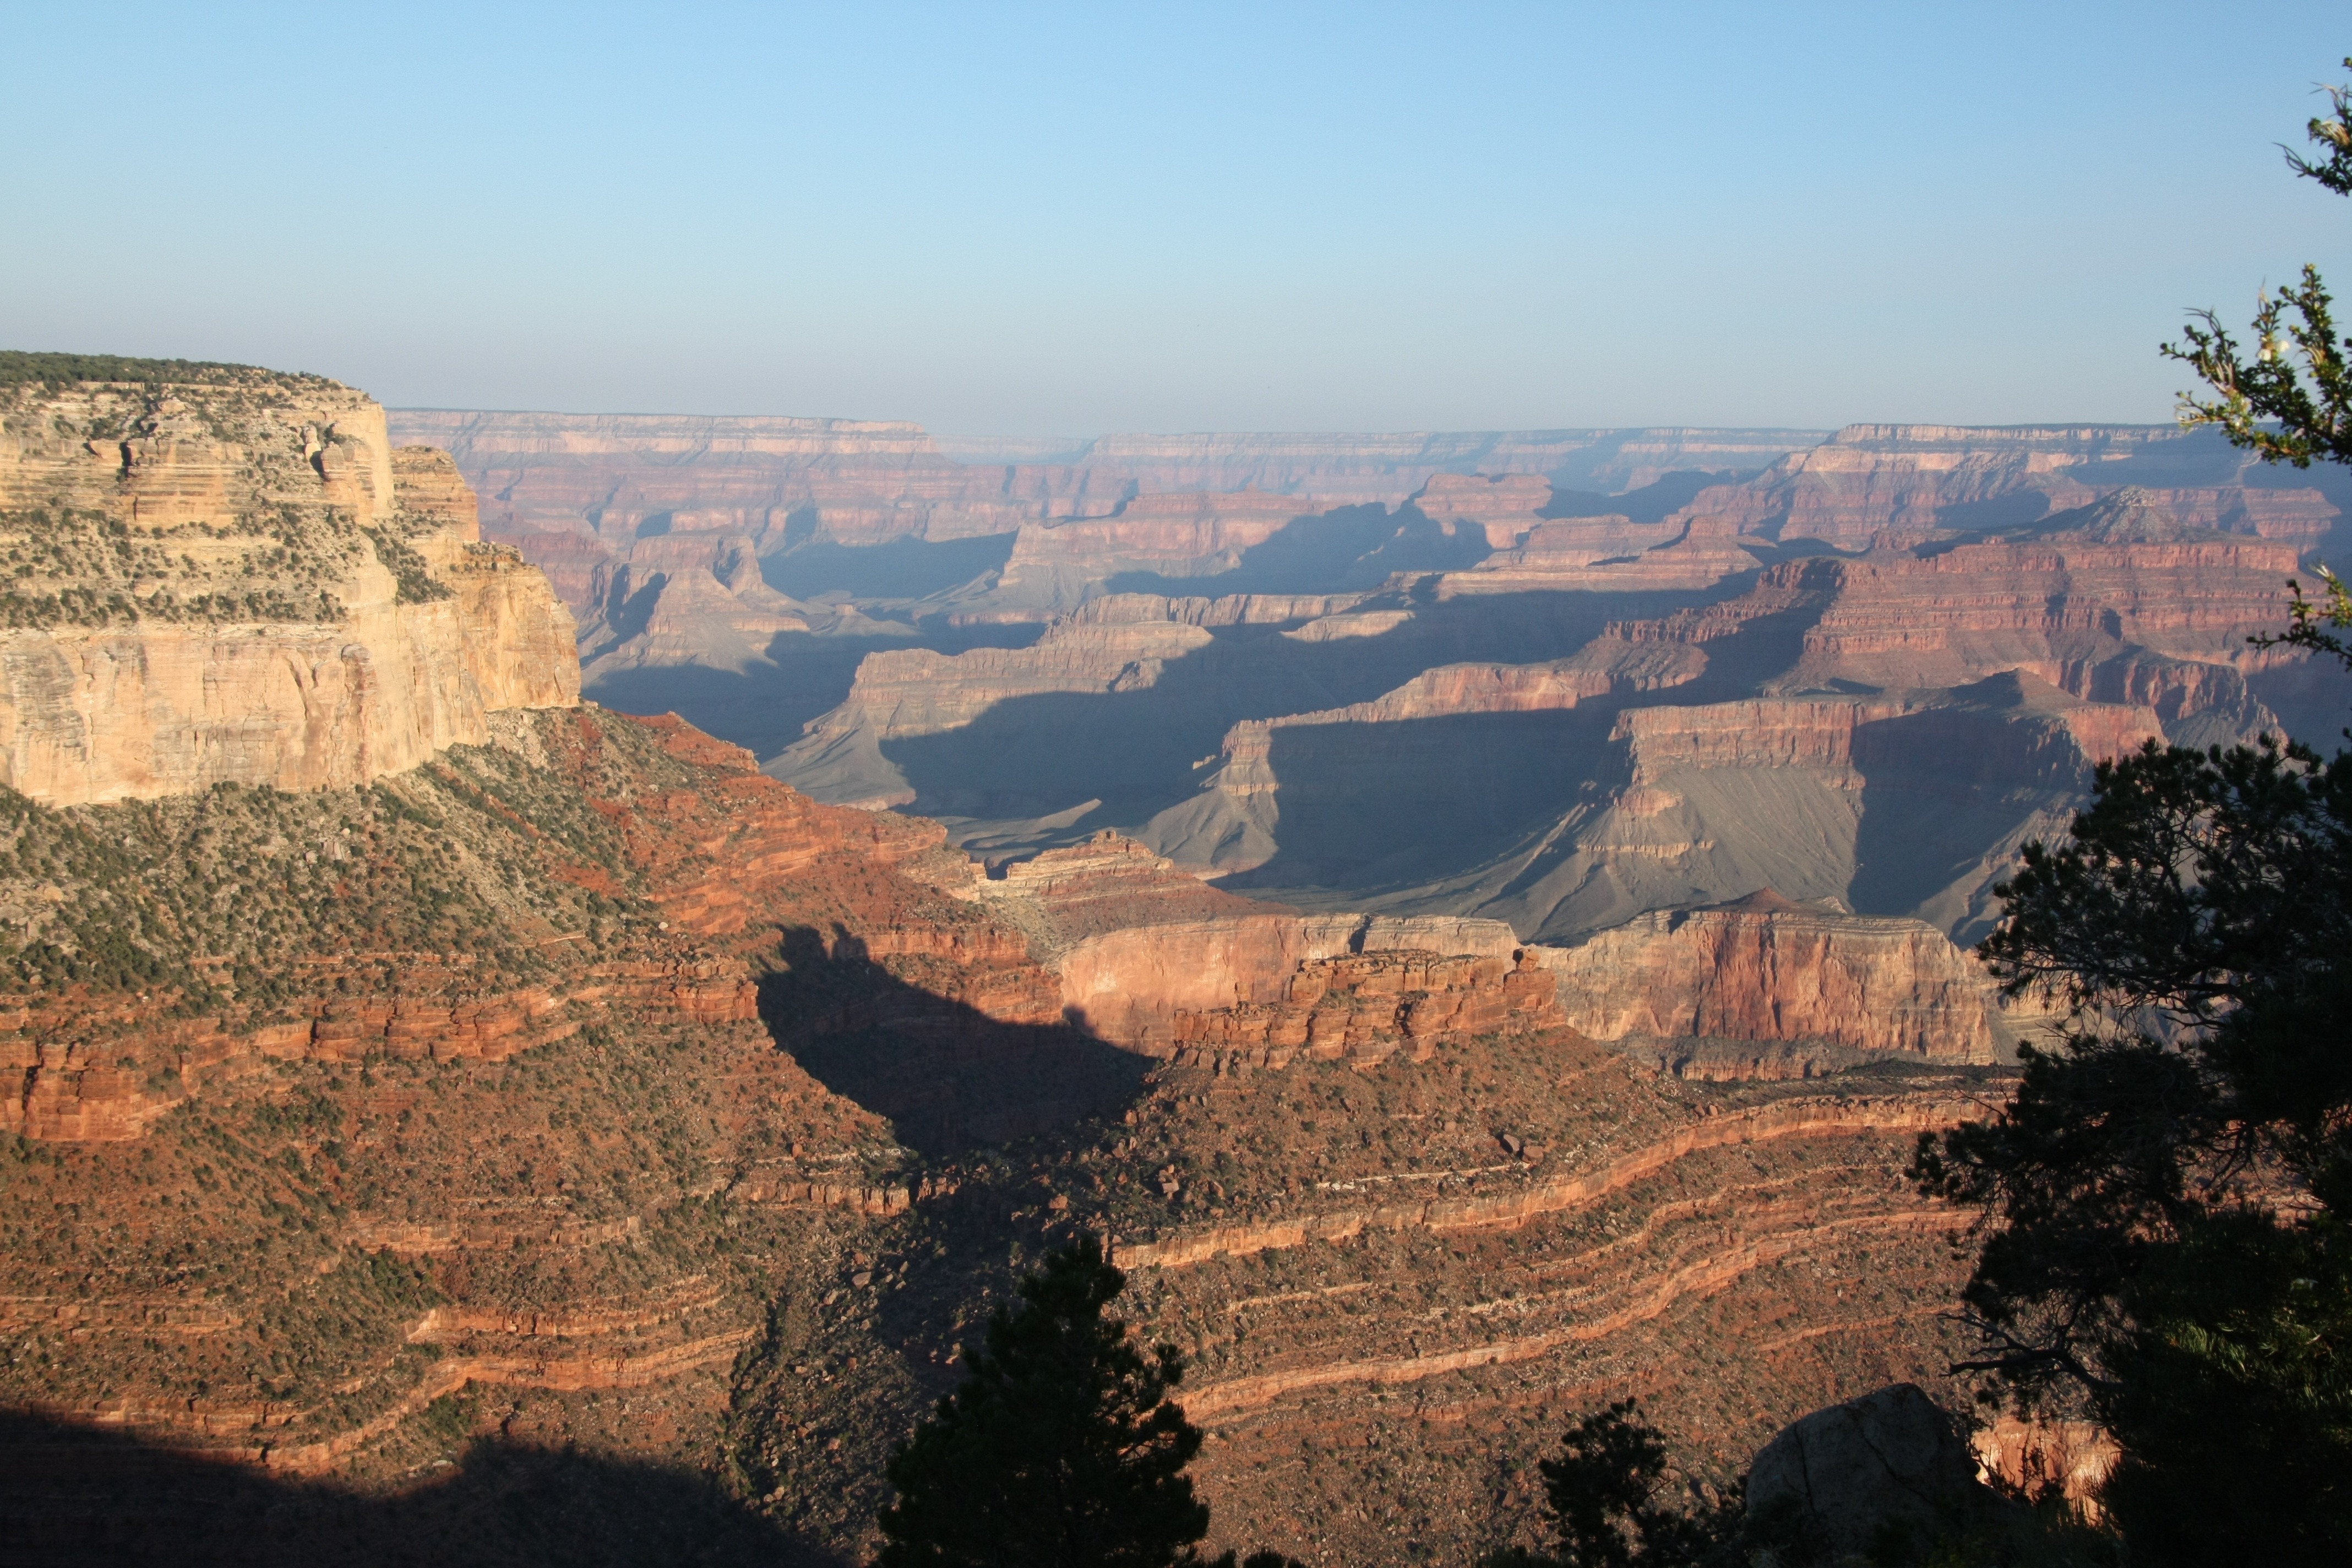
landscape, formation, canyon, gap, terrain, national park, geology, colorado, badlands, wadi, landform, geographical feature